Dufftown

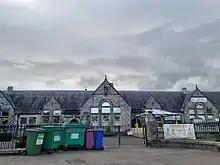
Dufftown Primary School, established in 1992.

Dufftown's notable buildings include Balvenie Castle, which was partly built with stones from the ruins of nearby Auchindoun Castle. The street plan of Dufftown is mainly four main roads meeting at the Dufftown Clock Tower. Built in 1839, the Clock Tower is in square form, with three floors and a crenulated roof. It was previously used as a prison but is now a tourist information centre.